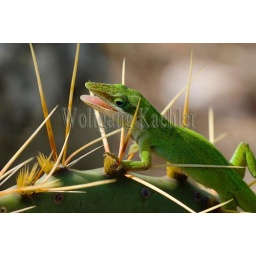
Usa, texas, hill country near hunt, green anole on prickly pear cactus